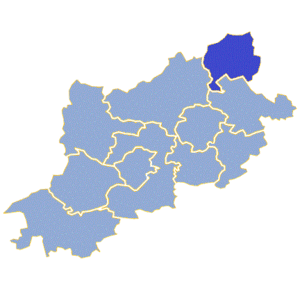
La gmina de Babimost est une gmina urbaine-rurale ou mixte de la powiat de Zielona Góra, dans la Voïvodie de Lubusz, dans l'ouest de la Pologne.